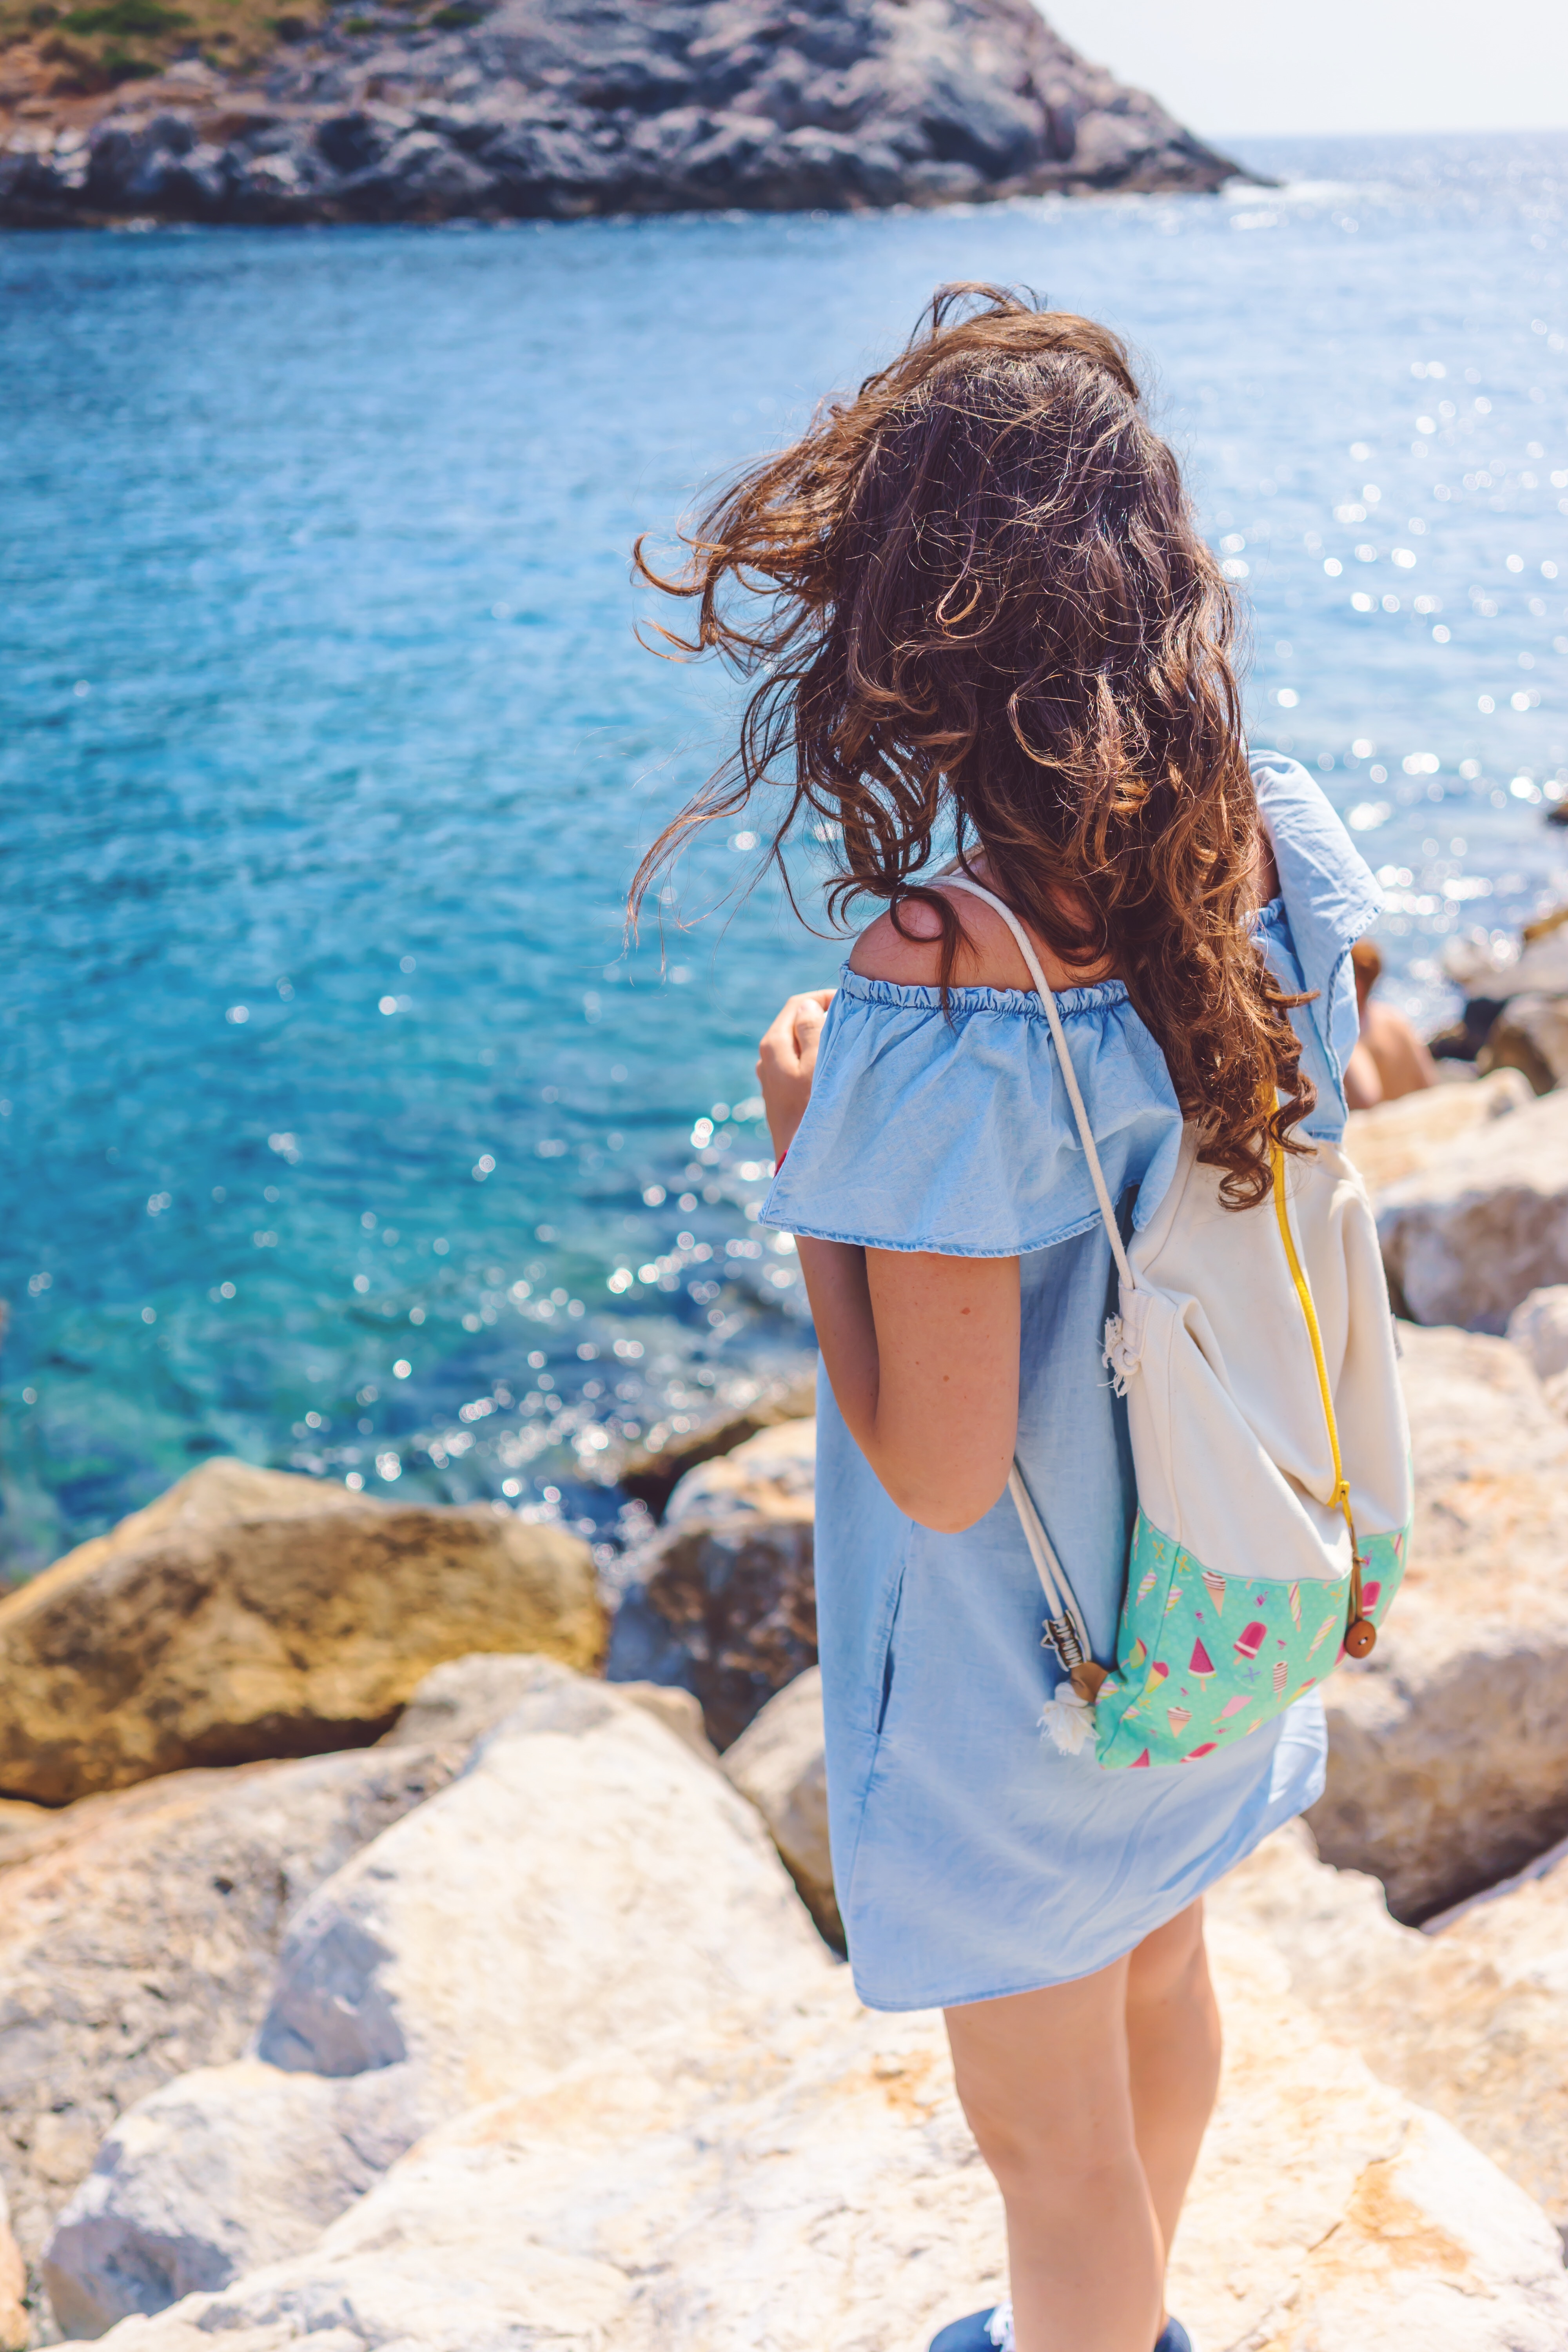
beach, sea, coast, water, sand, rock, ocean, girl, woman, hair, shore, vacation, spring, blue, clothing, season, material, body of water, dress, beauty, photo shoot